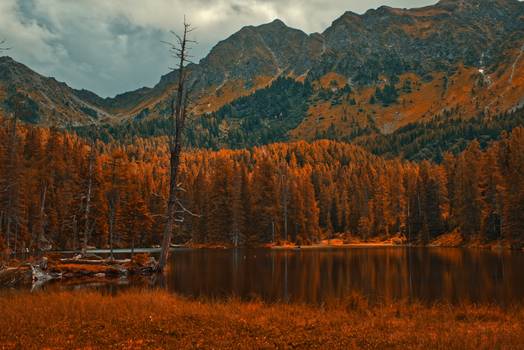
Label: No Watermark